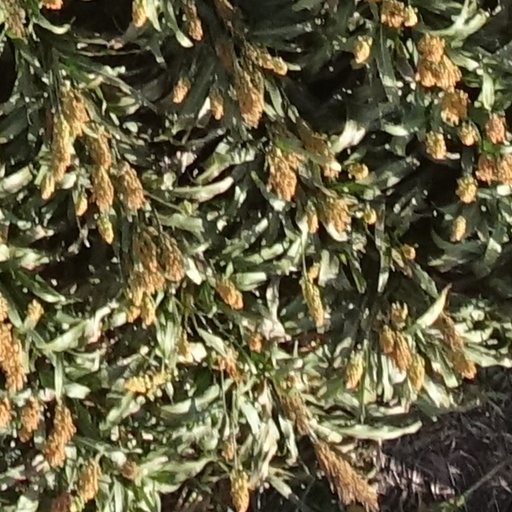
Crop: sorghum